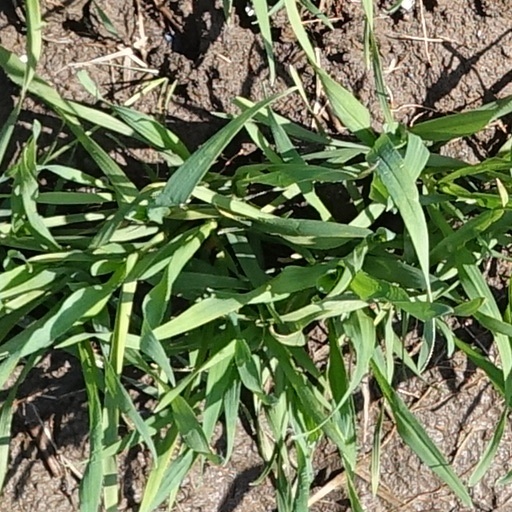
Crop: wheat